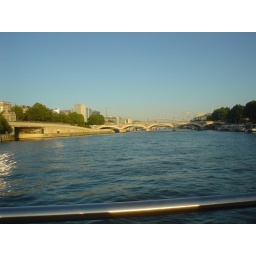
On a boat in the river